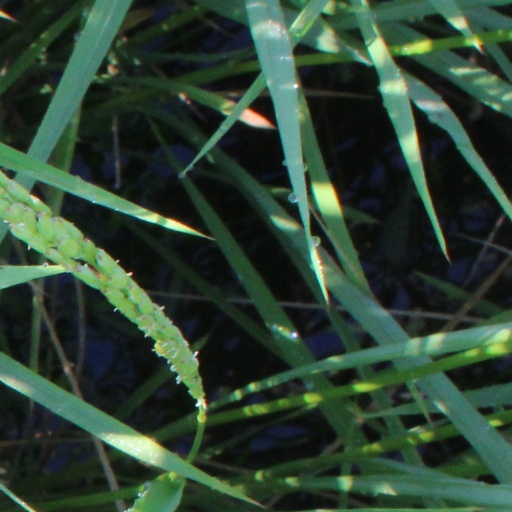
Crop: rice